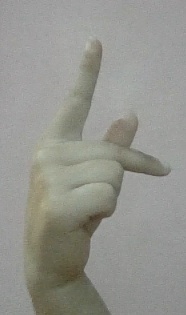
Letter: dha